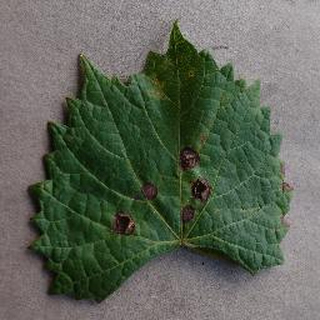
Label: grape_black_rot